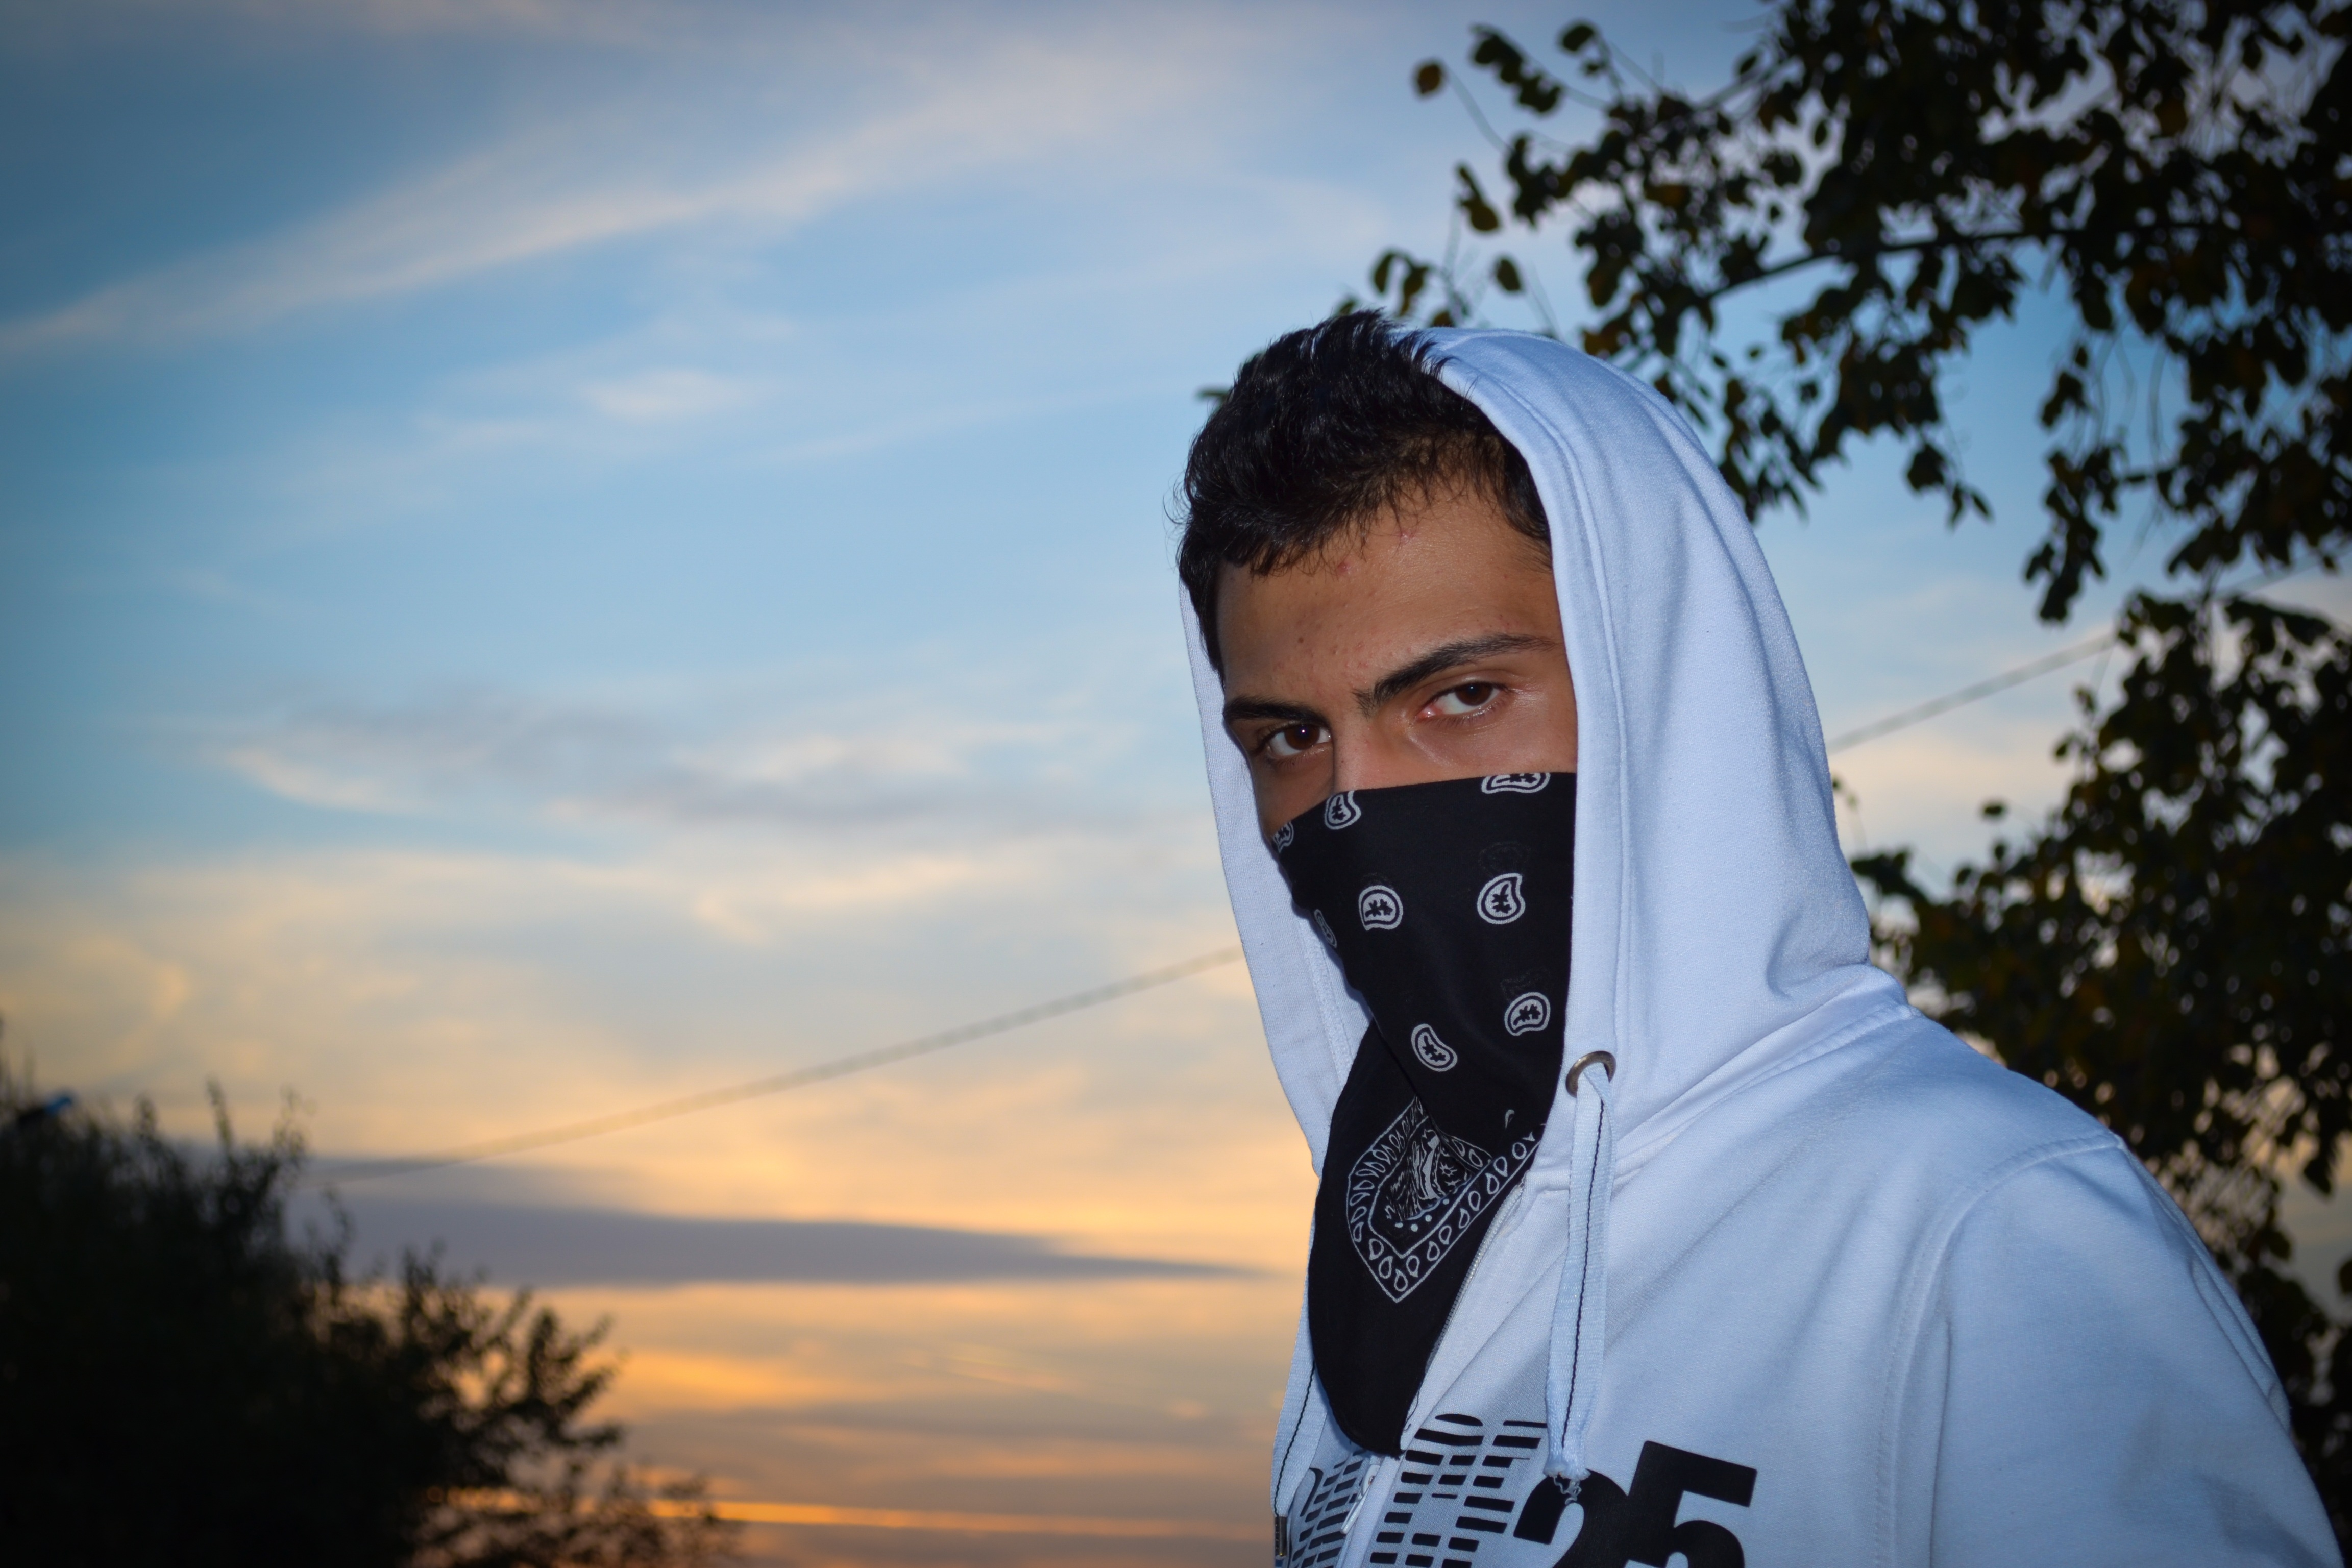
man, person, male, guy, spring, blue, season, teenager, hood, mysterious, photograph, hooded, masked, gangster, covered face